Mormon art

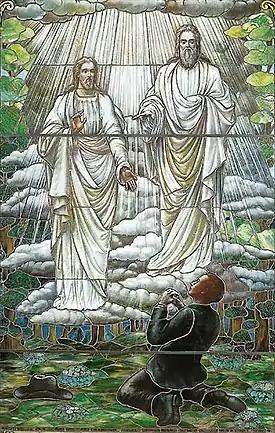
Joseph Smith's first vision (1913)

Although the most common themes in Mormon art are historical and principle-based, specific to the LDS faith, the decade following the founding of the church on April 6, 1830, and continuing on through the end of second half of the 19th century, revealed little of these themes. Most artists who converted to the Mormon faith came from England and primarily exercised their talents by depicting the surrounding landscapes of the Mormon pioneer migration route. Their British art education concentrated on the traditional English Romantic style and theme rather than genre and historical themes.